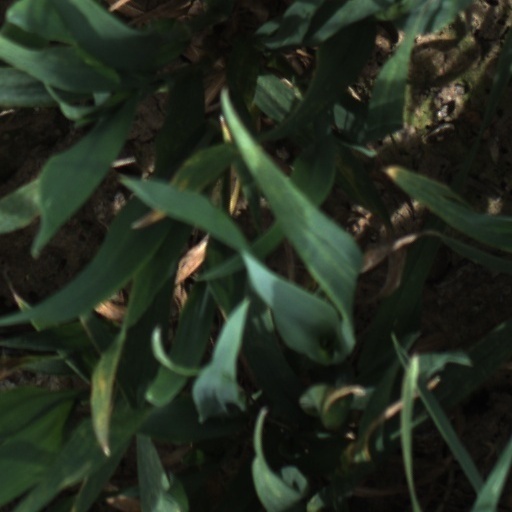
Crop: wheat